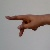
The image shows a hand gesture representing the letter 'P' in Indian Sign Language.